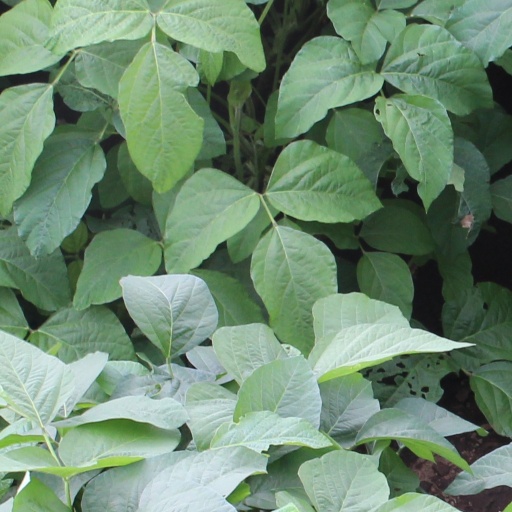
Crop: soybean